Erwin Stresemann

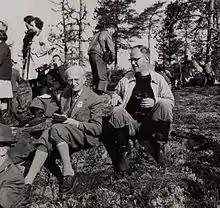
Stresemann (left) at Vesterkulla, June 8, 1958 during the XII Ornithological Congress in Finland

In 1920 he succeeded Anton Reichenow (in his seventies) as curator of ornithology at the Zoological Museum in Berlin, a position he stayed in until his retirement in 1961. The surprise appointment was through Kükenthal's influence. He attended meetings of the Deutsche Ornithologen-Gesellschaft where he was known for his argumentation. He proved himself as a person of wide reading and immense knowledge. His first student was Bernard Rensch. This was followed by Theodor Elsässer who studied iridescent feathers for his doctorate. This was followed by Ernst Mayr on zoogeography, Ernst Schüz on the evolution of powder down, Wilhelm Meise on systematics, Emil Kattinger and Fritz Frank. They pursued diverse topics in ornithology. He was made professor in 1930 and from 1946 to 1961 he was tenured professor at the Humboldt University of Berlin. In November 1935, Stresemann was invited to Yale University by Leonard Cutler Sanford and was offered a position there. Stresemann however felt that he belonged to Berlin. He wrote that he could have worked there but could not live there. During the war years from 1941, he ensured that the 40,000 bird skins and rare books were safely stored in an underground locker. They were safely restored after the war. He also kept up communication with European ornithologists who became German prisoners of war such as David Bannerman. He ensured that they obtained the latest research papers as well. During his career, he worked continuously on several areas of ornithology and maintained a broad interest that allowed him to produce a major treatise on the history and development of the field of ornithology. Towards the 1960s he recognized his own weaknesses in not understanding the applications of statistics in ornithology or the biochemical approaches to systematics. At this point, he shifted focus, along with his second wife Vesta, to the study of the patterns of moults in birds. The Frank M. Chapman Memorial Fund allowed him to examine bird collections around the world to study moult. In his 1966 work dedicated to Oskar Heinroth, he examined moulting patterns and sought to see if there were phylogenetic patterns in them and concluded that they did not show any clear relationship. He found several other biological traits that seemed to influence moult, at least of the flight feathers. He was decorated with GDR Patriotic Order of Merit. In the 1960s and 70s he and his wife were provided special permissions to pass through the Berlin wall at any time to visit the Zoological Museum.